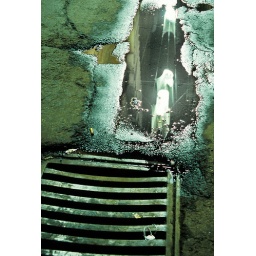
Part of a project where I was capturing night shots of reflections of water on the ground in the urban environment.